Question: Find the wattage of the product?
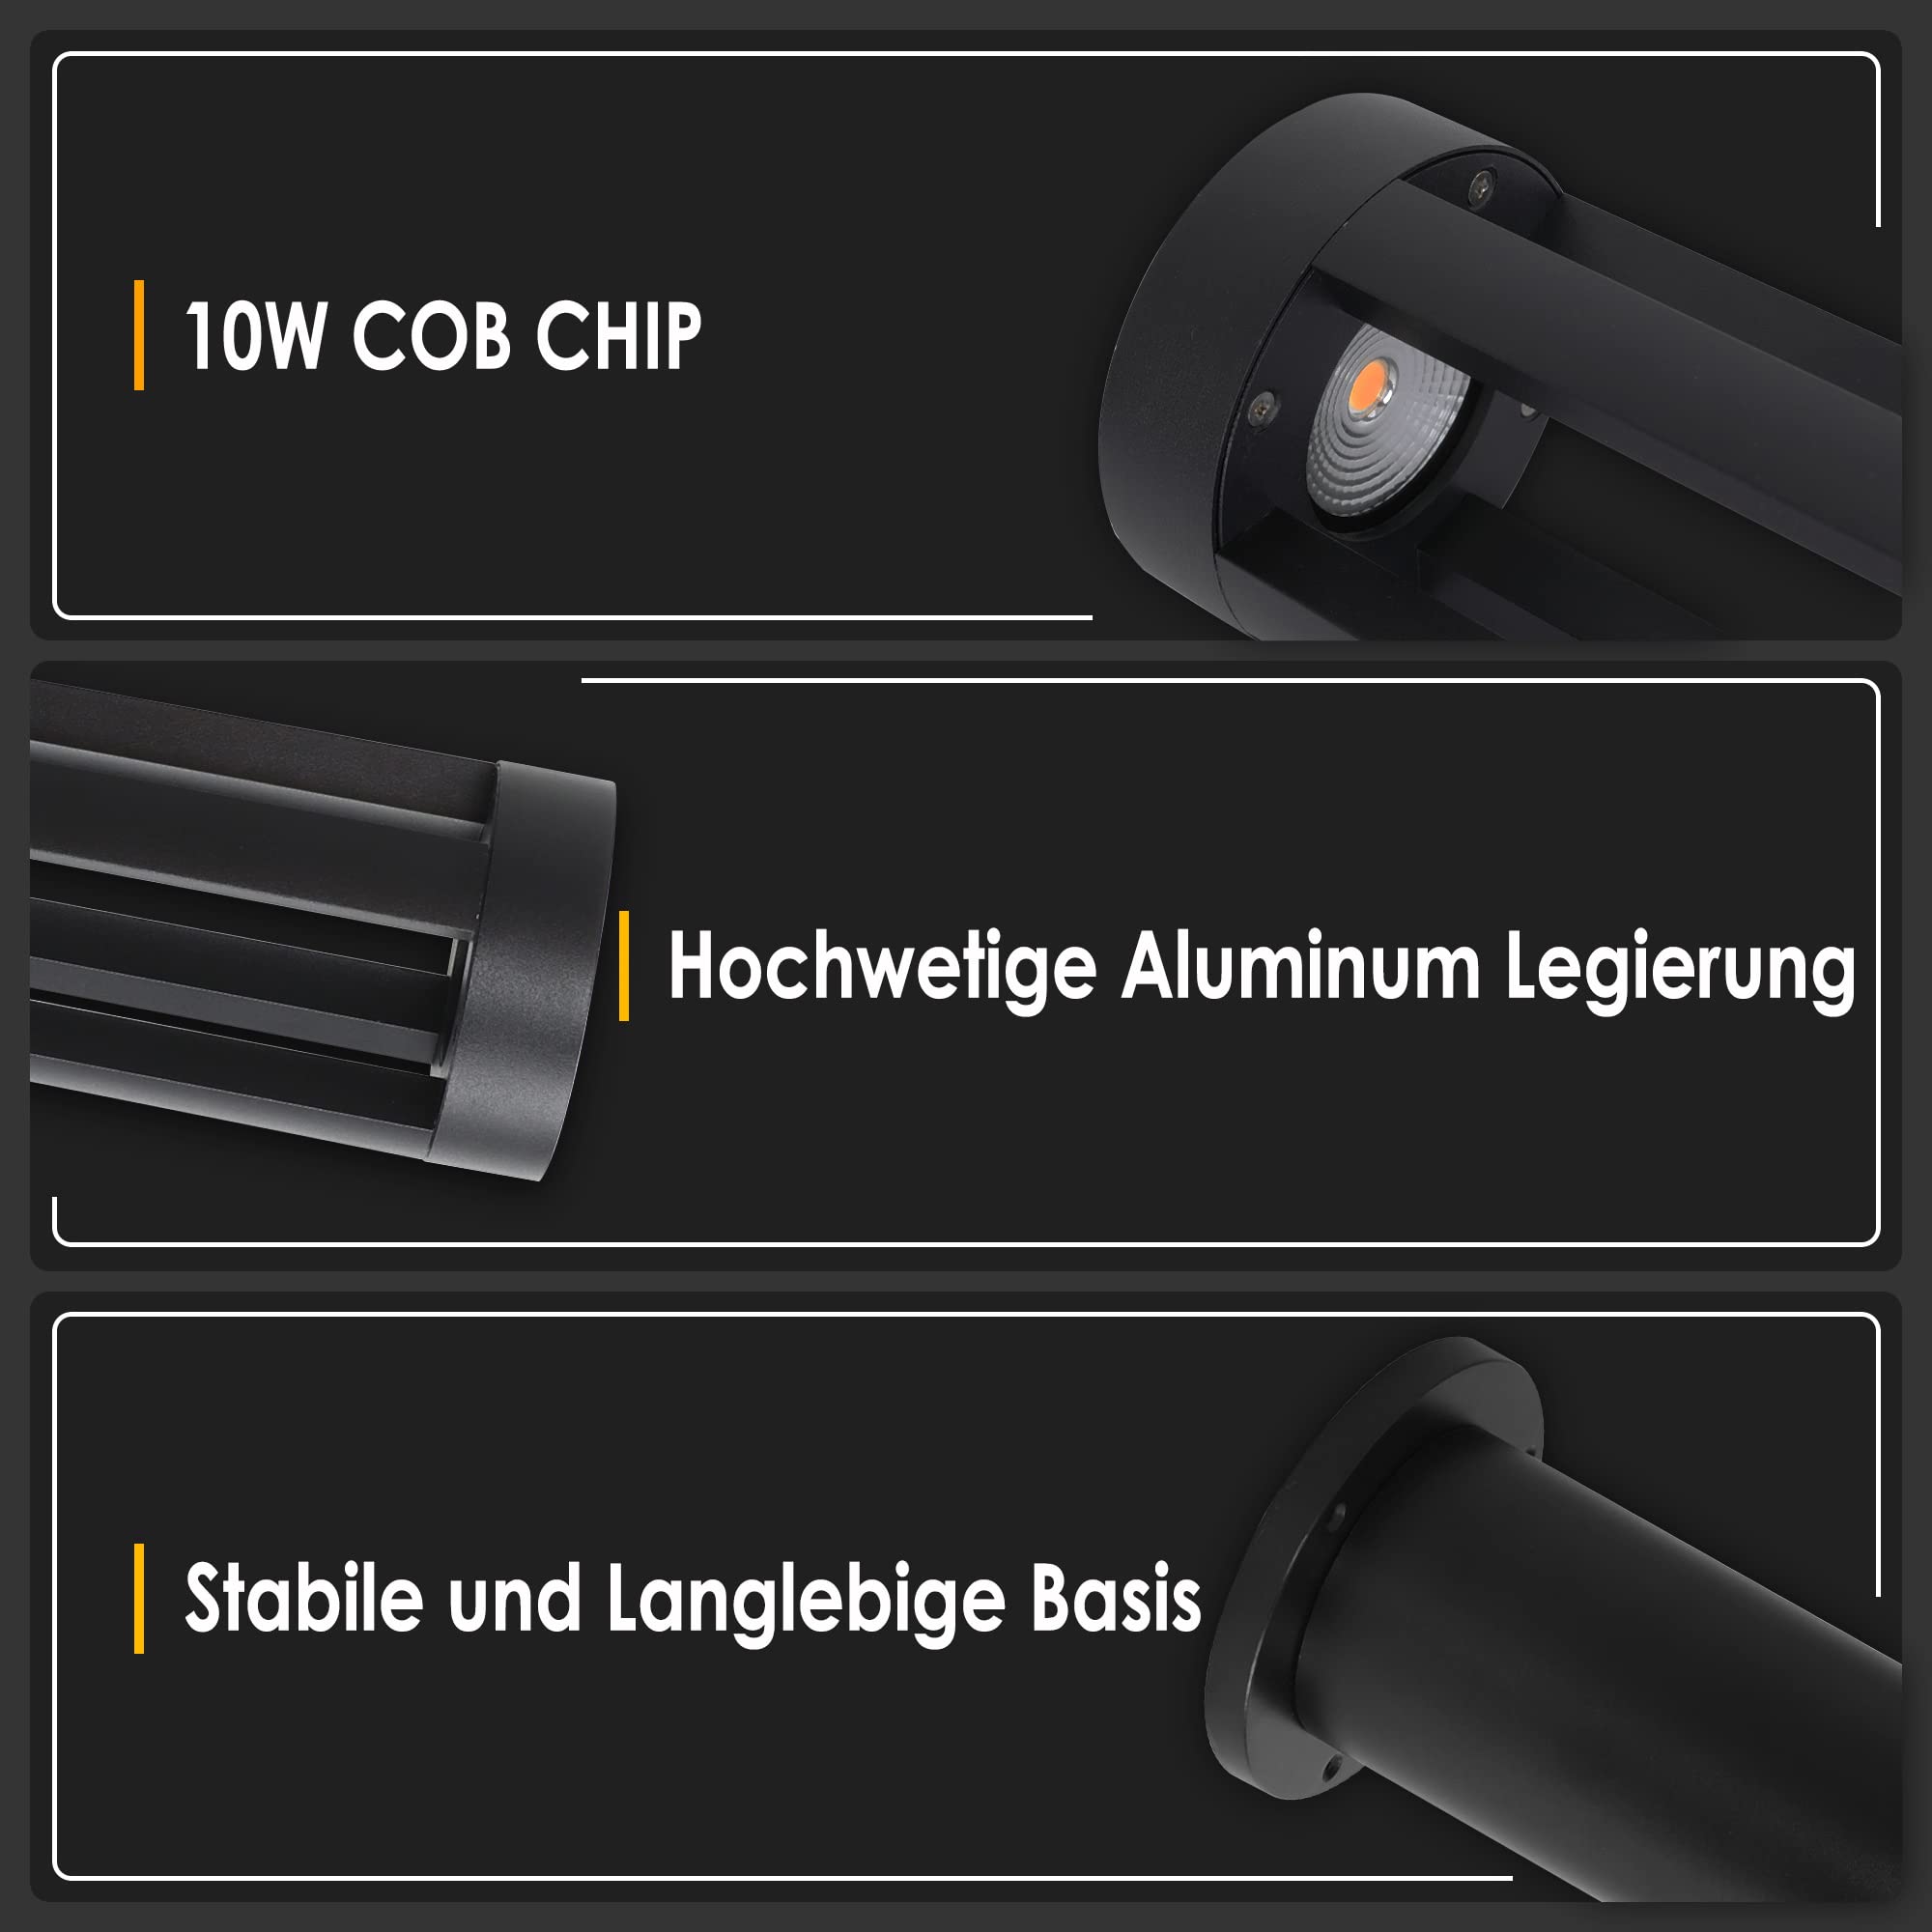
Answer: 10.0 watt